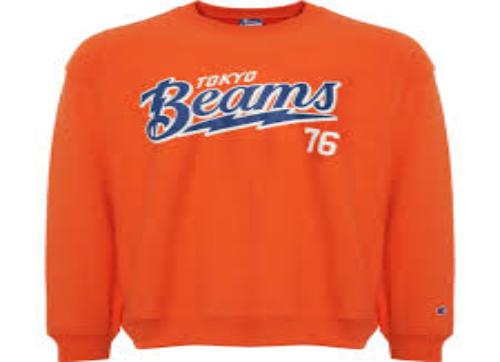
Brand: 76
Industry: Clothes